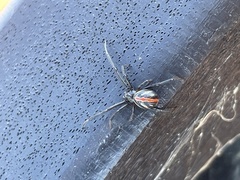
Species: Lactrodectus_hesperus